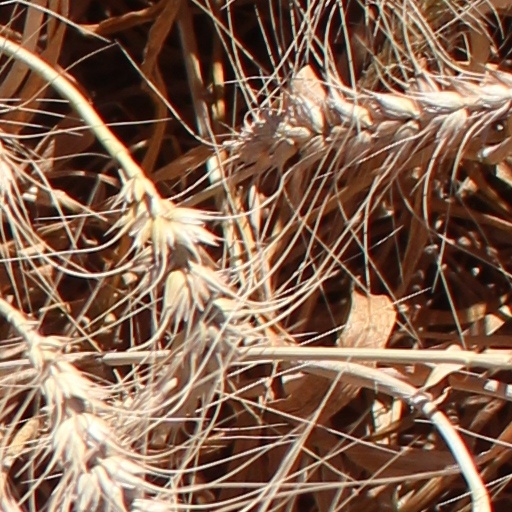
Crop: wheat